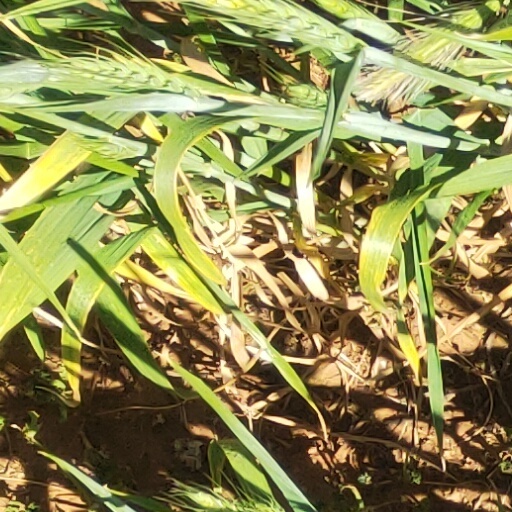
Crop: wheat